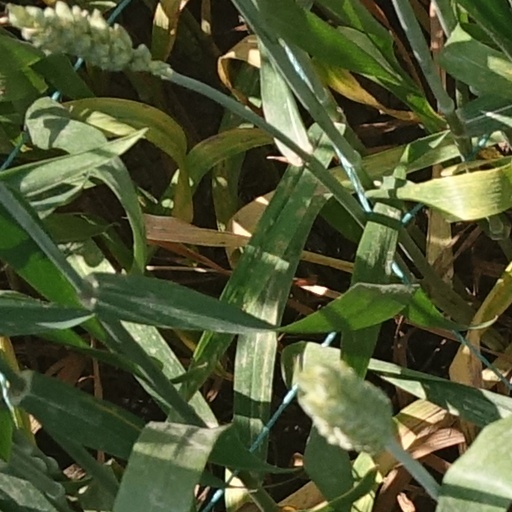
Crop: wheat